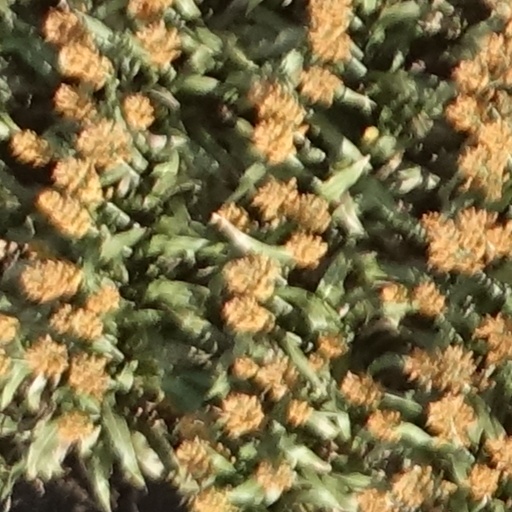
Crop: sorghum